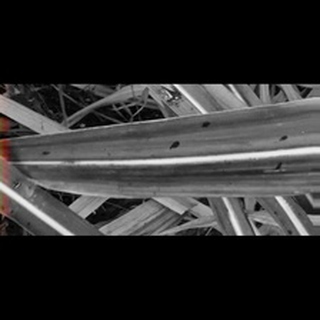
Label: sugarcane_yellow_leaf_disease